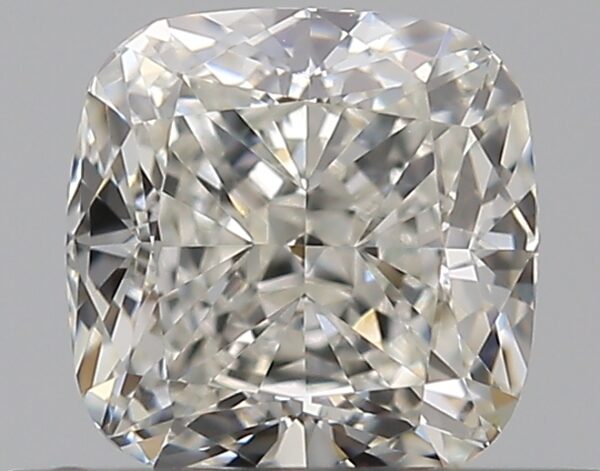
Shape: cushion
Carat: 0.53
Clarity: VVS2
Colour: I
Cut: EX
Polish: EX
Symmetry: VG
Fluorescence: N
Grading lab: GIA
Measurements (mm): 4.56 x 4.5 x 2.99